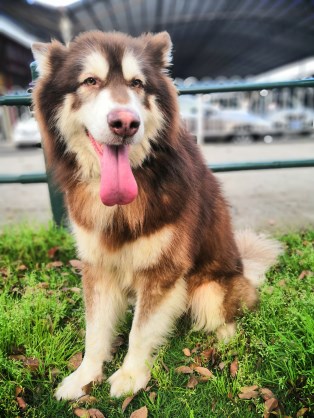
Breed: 1324-n000004-malamute